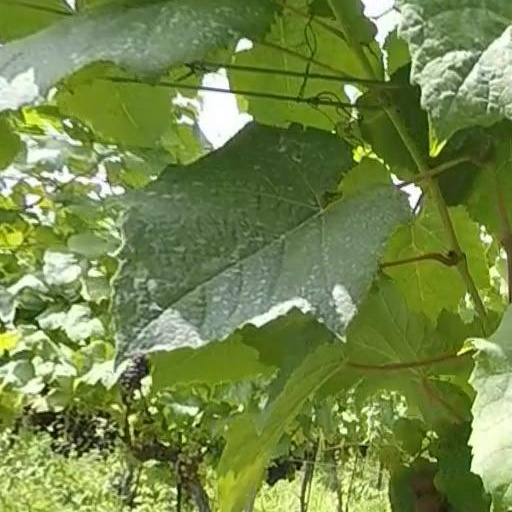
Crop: grape